Plaza Hotel

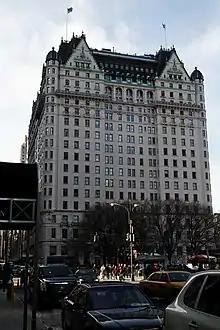
Seen from the east on 58th Street

Henry J. Hardenbergh was hired as architect in 1905, initially being commissioned to expand the existing hotel by five stories. Hardenbergh had already gained some renown for designing other upscale hotels, such as the Waldorf Astoria Hotel, twenty-five blocks south, during the 1890s. Beinecke, Black, and Gates subsequently discovered that the foundation of the existing hotel could not support the additional stories, so they decided to rebuild it completely. The George A. Fuller Company was contracted to construct the new hotel. Hardenbergh designed the new hotel building while the owners waited for the existing lease to expire. His design took advantage of the fact that the site faced Grand Army Plaza and could thus be seen from many angles.